Sasanian defense lines

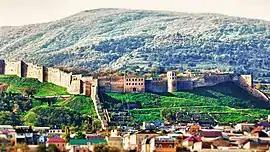
The citadel and walls of Derbent

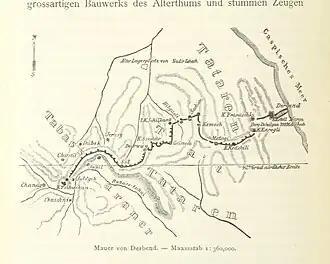
Map of the Sasanian fortifications at Derbent, by Roderich von Erckert

The pass of Derbent (Middle Iranian name is uncertain) was located on a narrow, three-kilometer strip of land in the North Caucasus between the Caspian Sea and the Caucasus mountains. It was in the Sasanian sphere of influence after the victory over the Parthians and the conquest of Caucasian Albania by Shapur I. During periods when the Sasanians were distracted by war with the Byzantines or conflicts with the Hephthalites in the east, the northern tribes succeeded in advancing into the Caucasus.